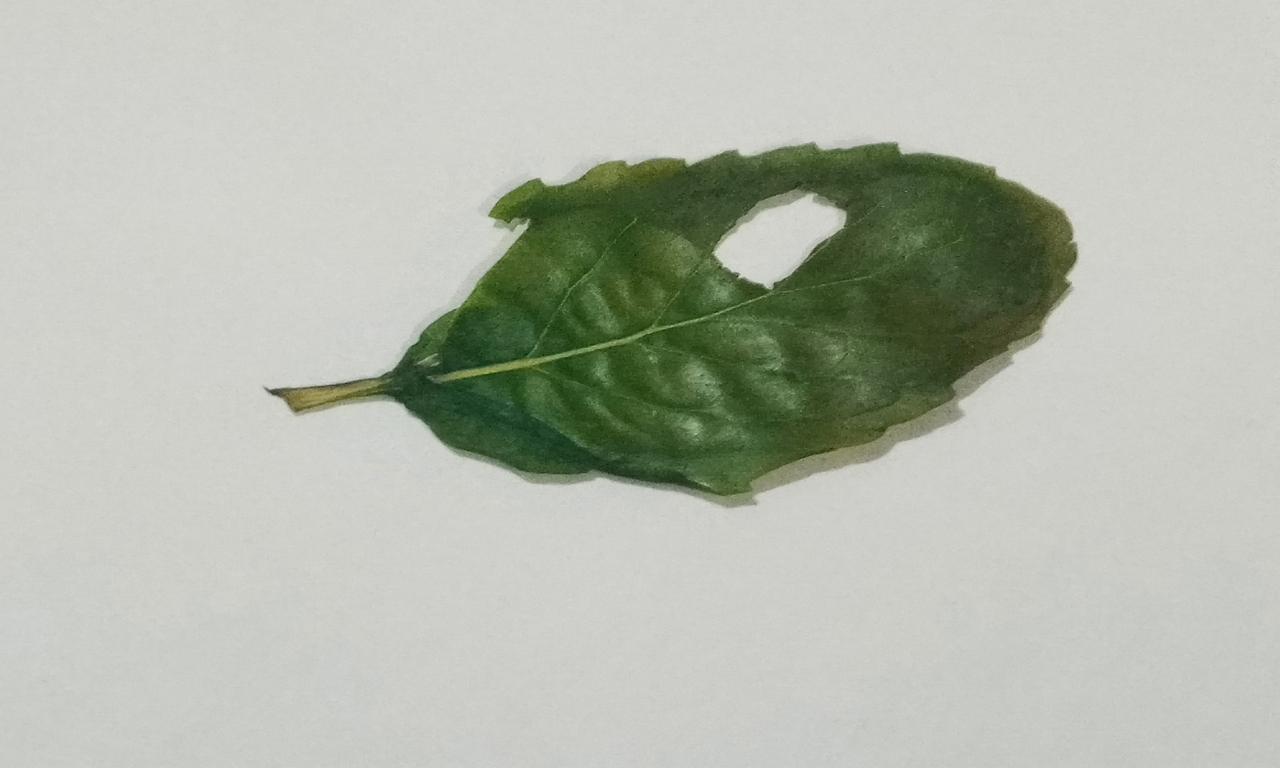
Label: Dried